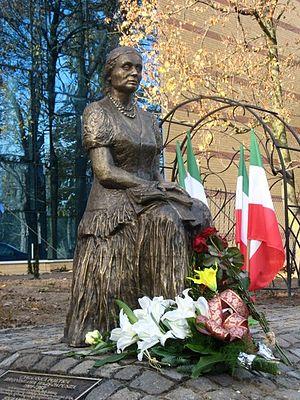
Bronisława Wajs, dite Papusza est une poétesse et chanteuse polonaise-rom, membre de la communauté Polska Roma, le groupe nomade le plus nombreux à l’Est et au Nord de la Pologne au début de XXᵉ siècle. Harpiste et danseuse talentueuse, elle apprend à lire et à écrire en autodidacte avant de composer des chants et des poèmes d'une grande puissance, qui seront publiés grâce au poète Jerzy Ficowski. Ainsi, elle sera la première Tsigane à être publiée et traduite en Pologne communiste au début des années 1950. Papusza reste une figure essentielle de l’histoire de la littérature rromani, en tant que première poétesse et en tant que première voix littéraire rrom après la Seconde Guerre mondiale. Également auteure de textes et d'une correspondance en polonais, son œuvre forte et singulière a fait l'objet d'une récente redécouverte. Un film lui est d'ailleurs consacré en 2013, Papusza de Joanna Kos-Krauze et Krzysztof Krauze.